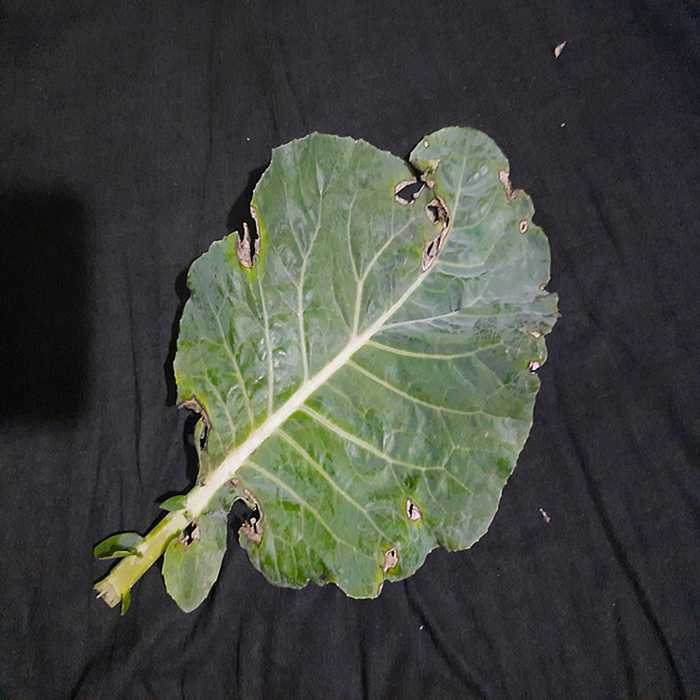
Plant: Cauliflower
Label: Downy mildew